James Milner

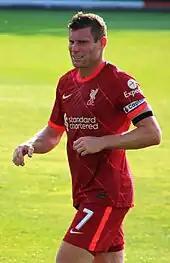
Milner playing for Liverpool in 2021

On 14 August 2019, Milner won his first UEFA Super Cup, starting the 2019 match against Chelsea, as Liverpool won after a penalty shoot-out in Istanbul. In December 2019, Milner signed a new contract reportedly keeping him at the club until 2022, although Liverpool did not specify the contract length. Later that month, Milner came on as a substitute as Liverpool won the FIFA Club World Cup for the first time in the club's history, beating Flamengo 1–0 in the final. On 26 December 2019, Milner scored a penalty in a 4–0 Premier League victory over Leicester City at The King Power Stadium; it would be the last goal Milner ever scored for Liverpool. On 25 June 2020, Milner won his third Premier League title and his first for Liverpool.